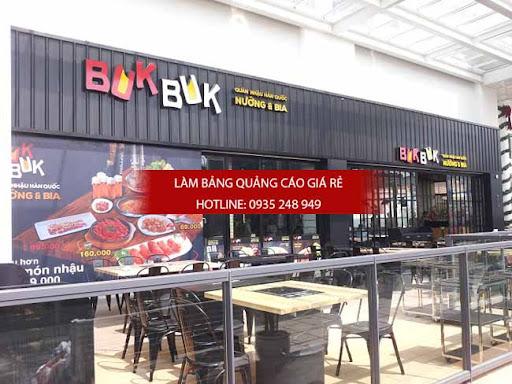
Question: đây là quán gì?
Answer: đây là quán nhậu